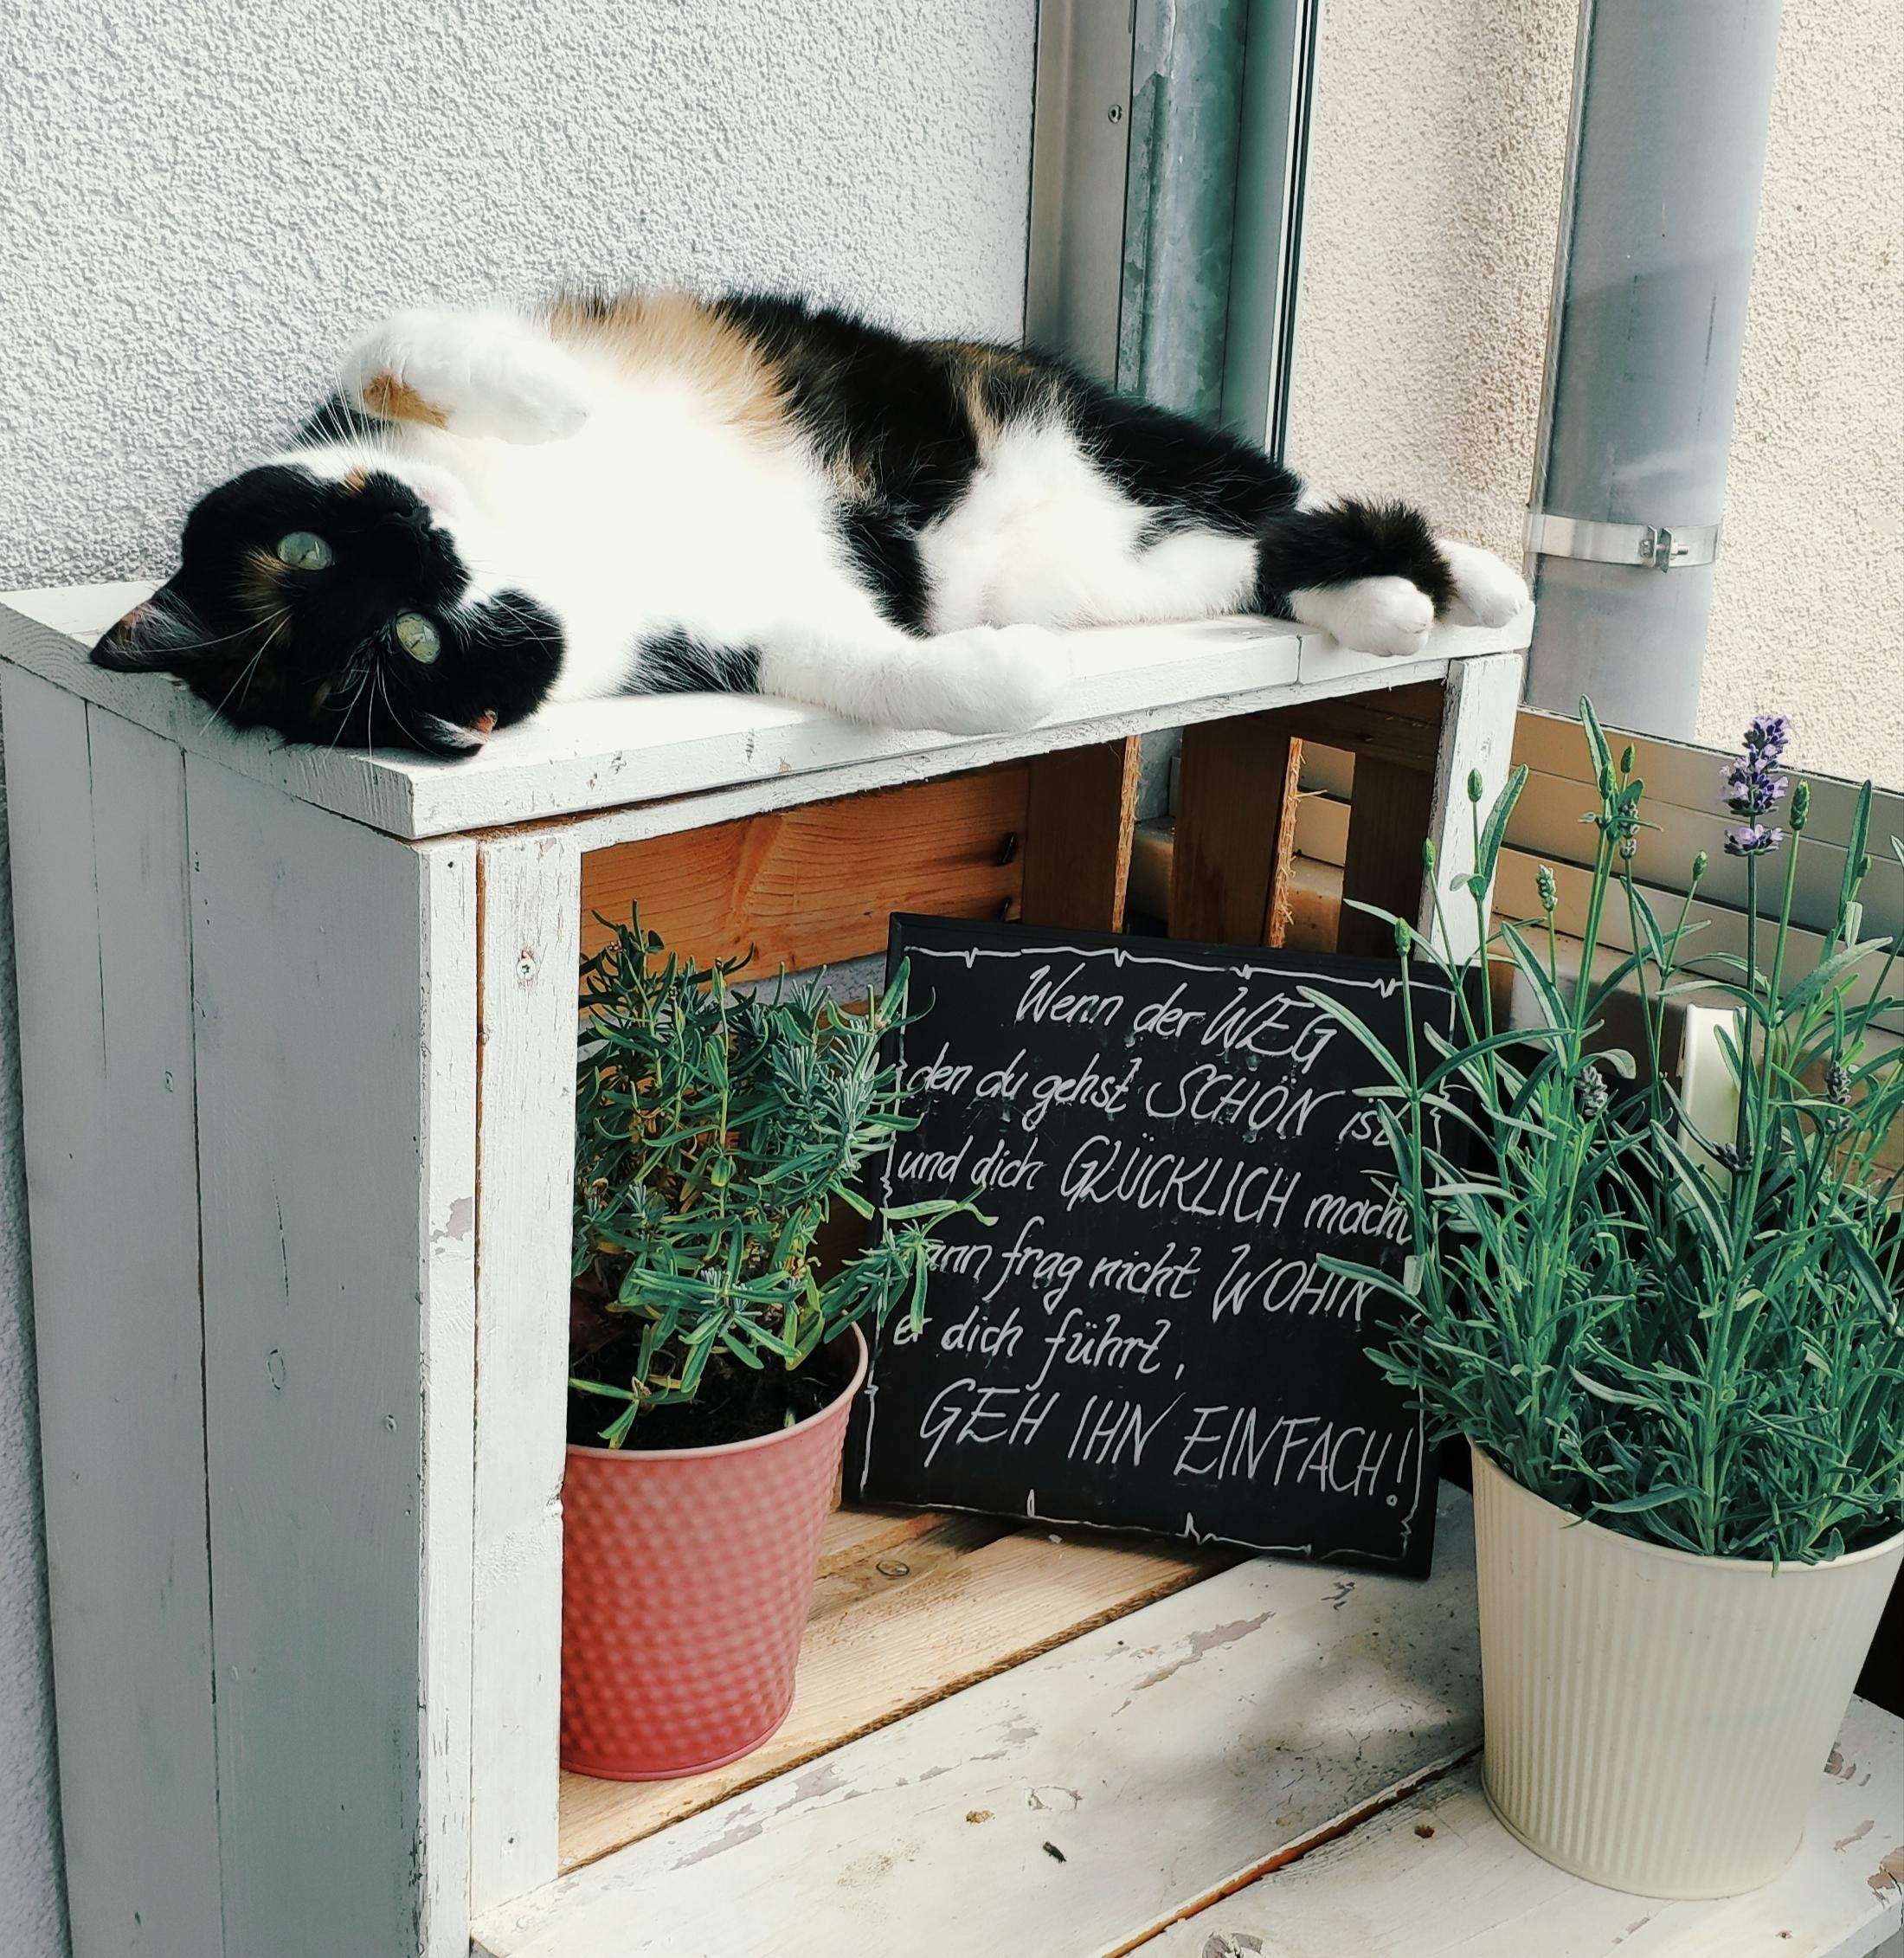
natural, plant, cat, flowerpot, green, houseplant, black, window, carnivore, felidae, whiskers, table, small to medium sized cats, tail, grass, terrestrial plant, cat supply, wood, font, fur, domestic short haired cat, rectangle, room, herb, house